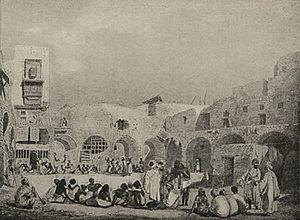
L’esclavage en Libye a une longue histoire et un impact durable sur la culture libyenne. Il est étroitement lié au contexte plus large de la traite arabe et de la traite des esclaves de Barbarie au sein de l’esclavage dans l’Empire ottoman.